Ning Cai (writer)

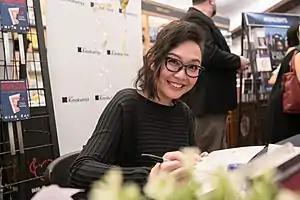
Ning Cai at her "MisDirection" book launch at Books Kinokuniya on 19 April 2018

Ning Cai (born 16 October 1982) is a magician and a Singapore Literature Prize-nominated author.